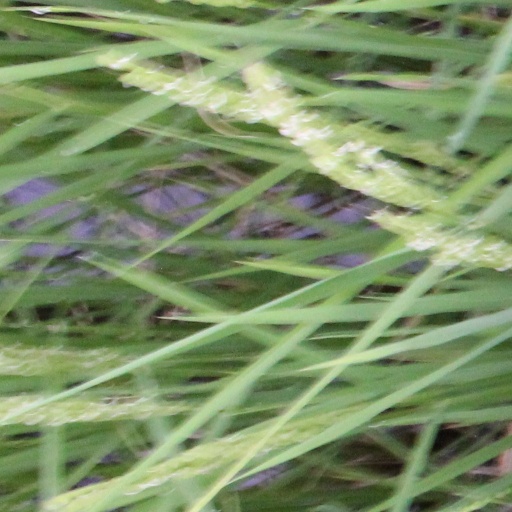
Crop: rice